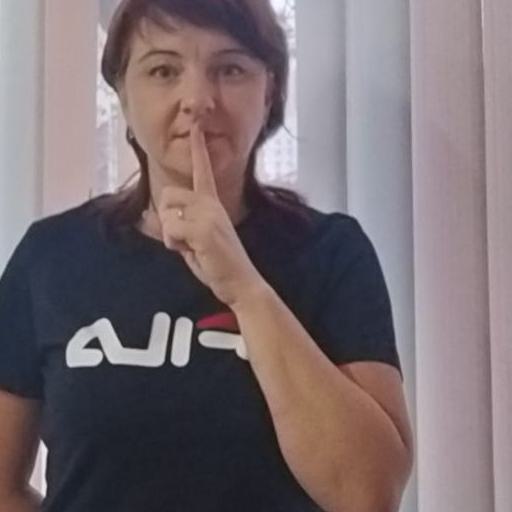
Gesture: mute